Jeanie MacPherson

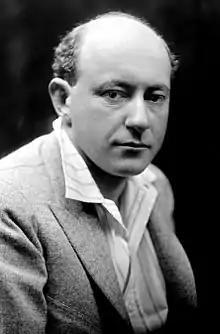
Cecil B. DeMille

MacPherson was a pilot and sought to take daily flights. She was the only woman to pilot the plane of Ormer Locklear.